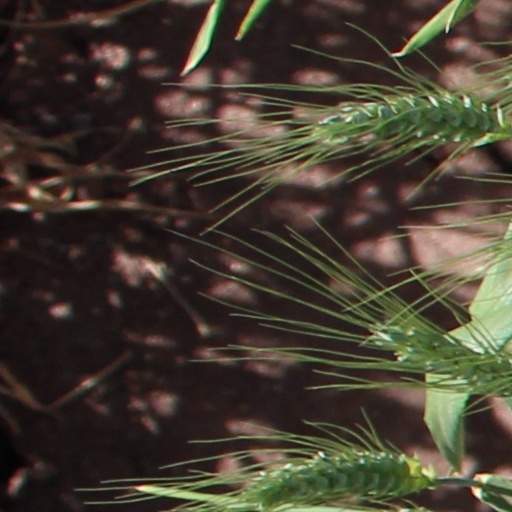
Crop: wheat